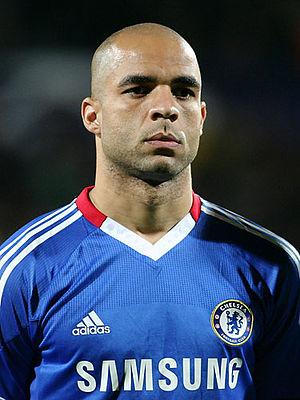
Alex Rodrigo Dias da Costa ou plus simplement Alex, est un footballeur international brésilien, né le 17 juin 1982 à Niterói au Brésil. Surnommé « le tank », ce défenseur au physique impressionnant mesure 1,88 m pour 92 kg.